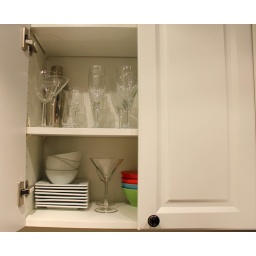
The Daily Shoot assignment for 2011/02/07:Use a window or a door as a frame for your subject today in a photograph.(c) shineyphoto